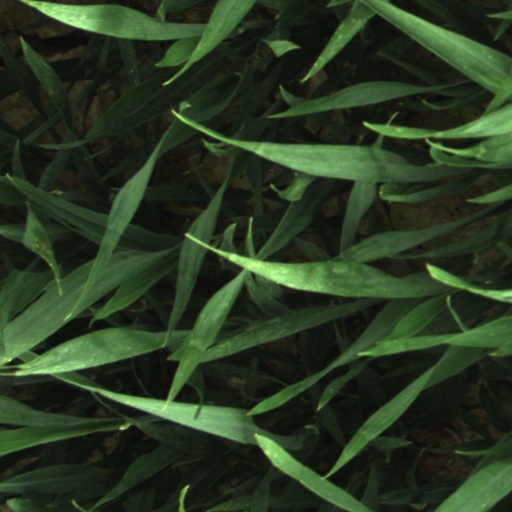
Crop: wheat